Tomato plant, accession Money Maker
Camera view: vertical (180 deg); turntable rotation: 330 degrees
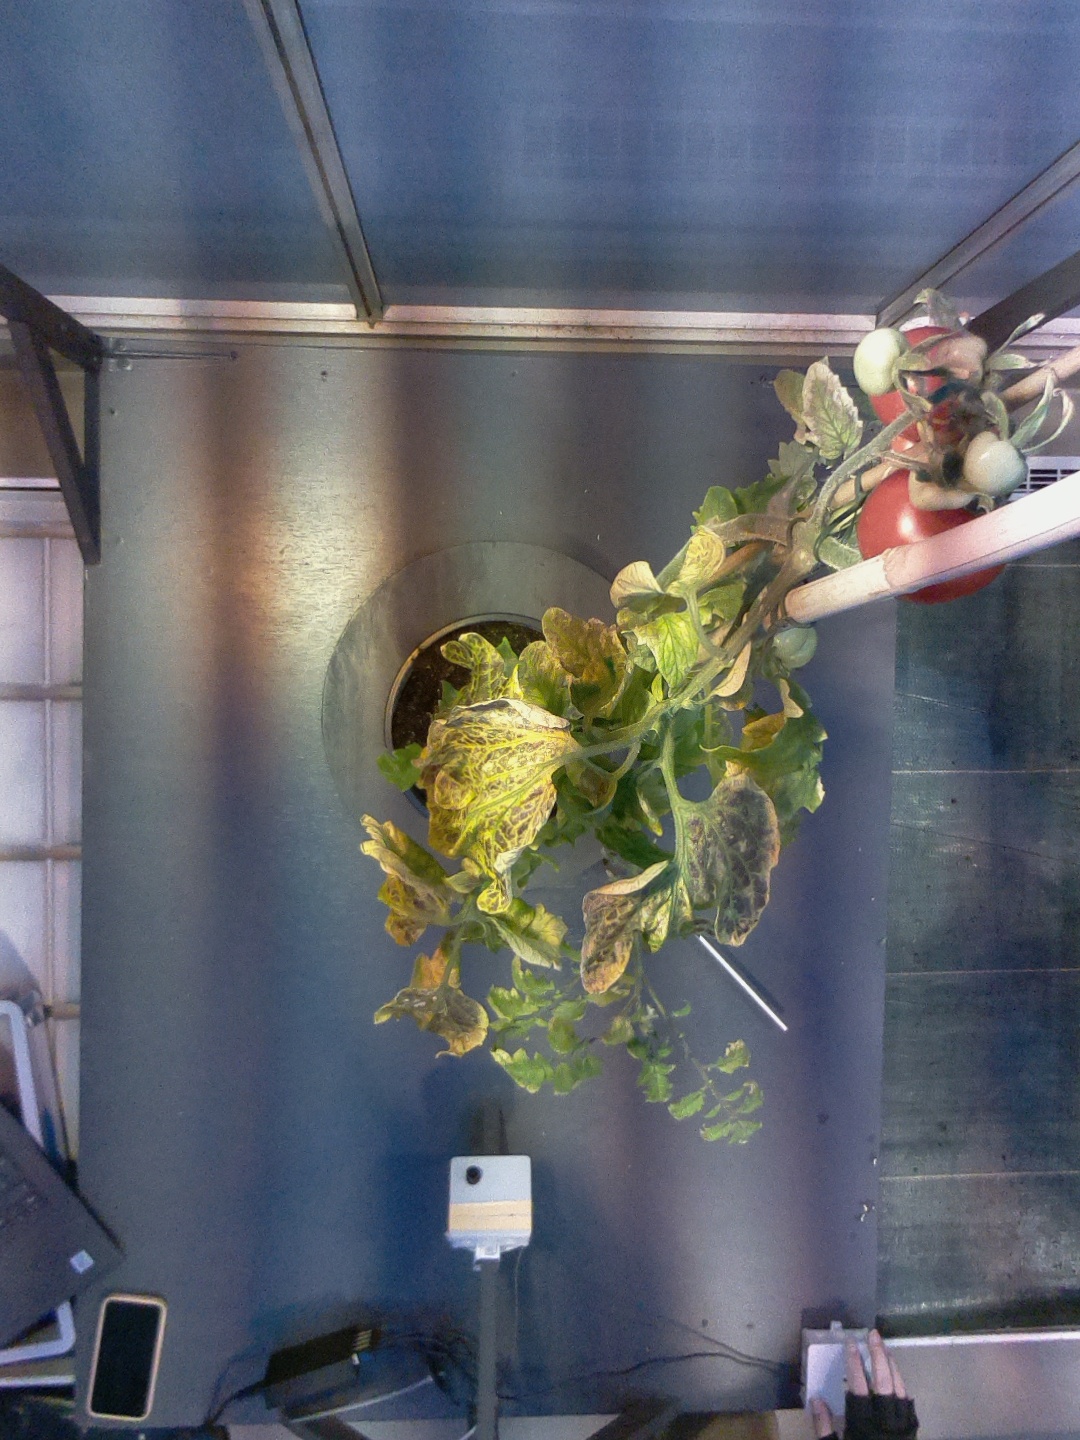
BBCH growth stage 84: 40%-50% of fruits show typical fully ripe color